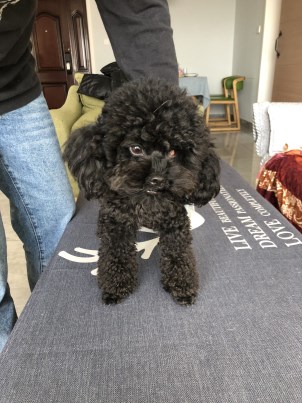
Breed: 7449-n000128-teddy